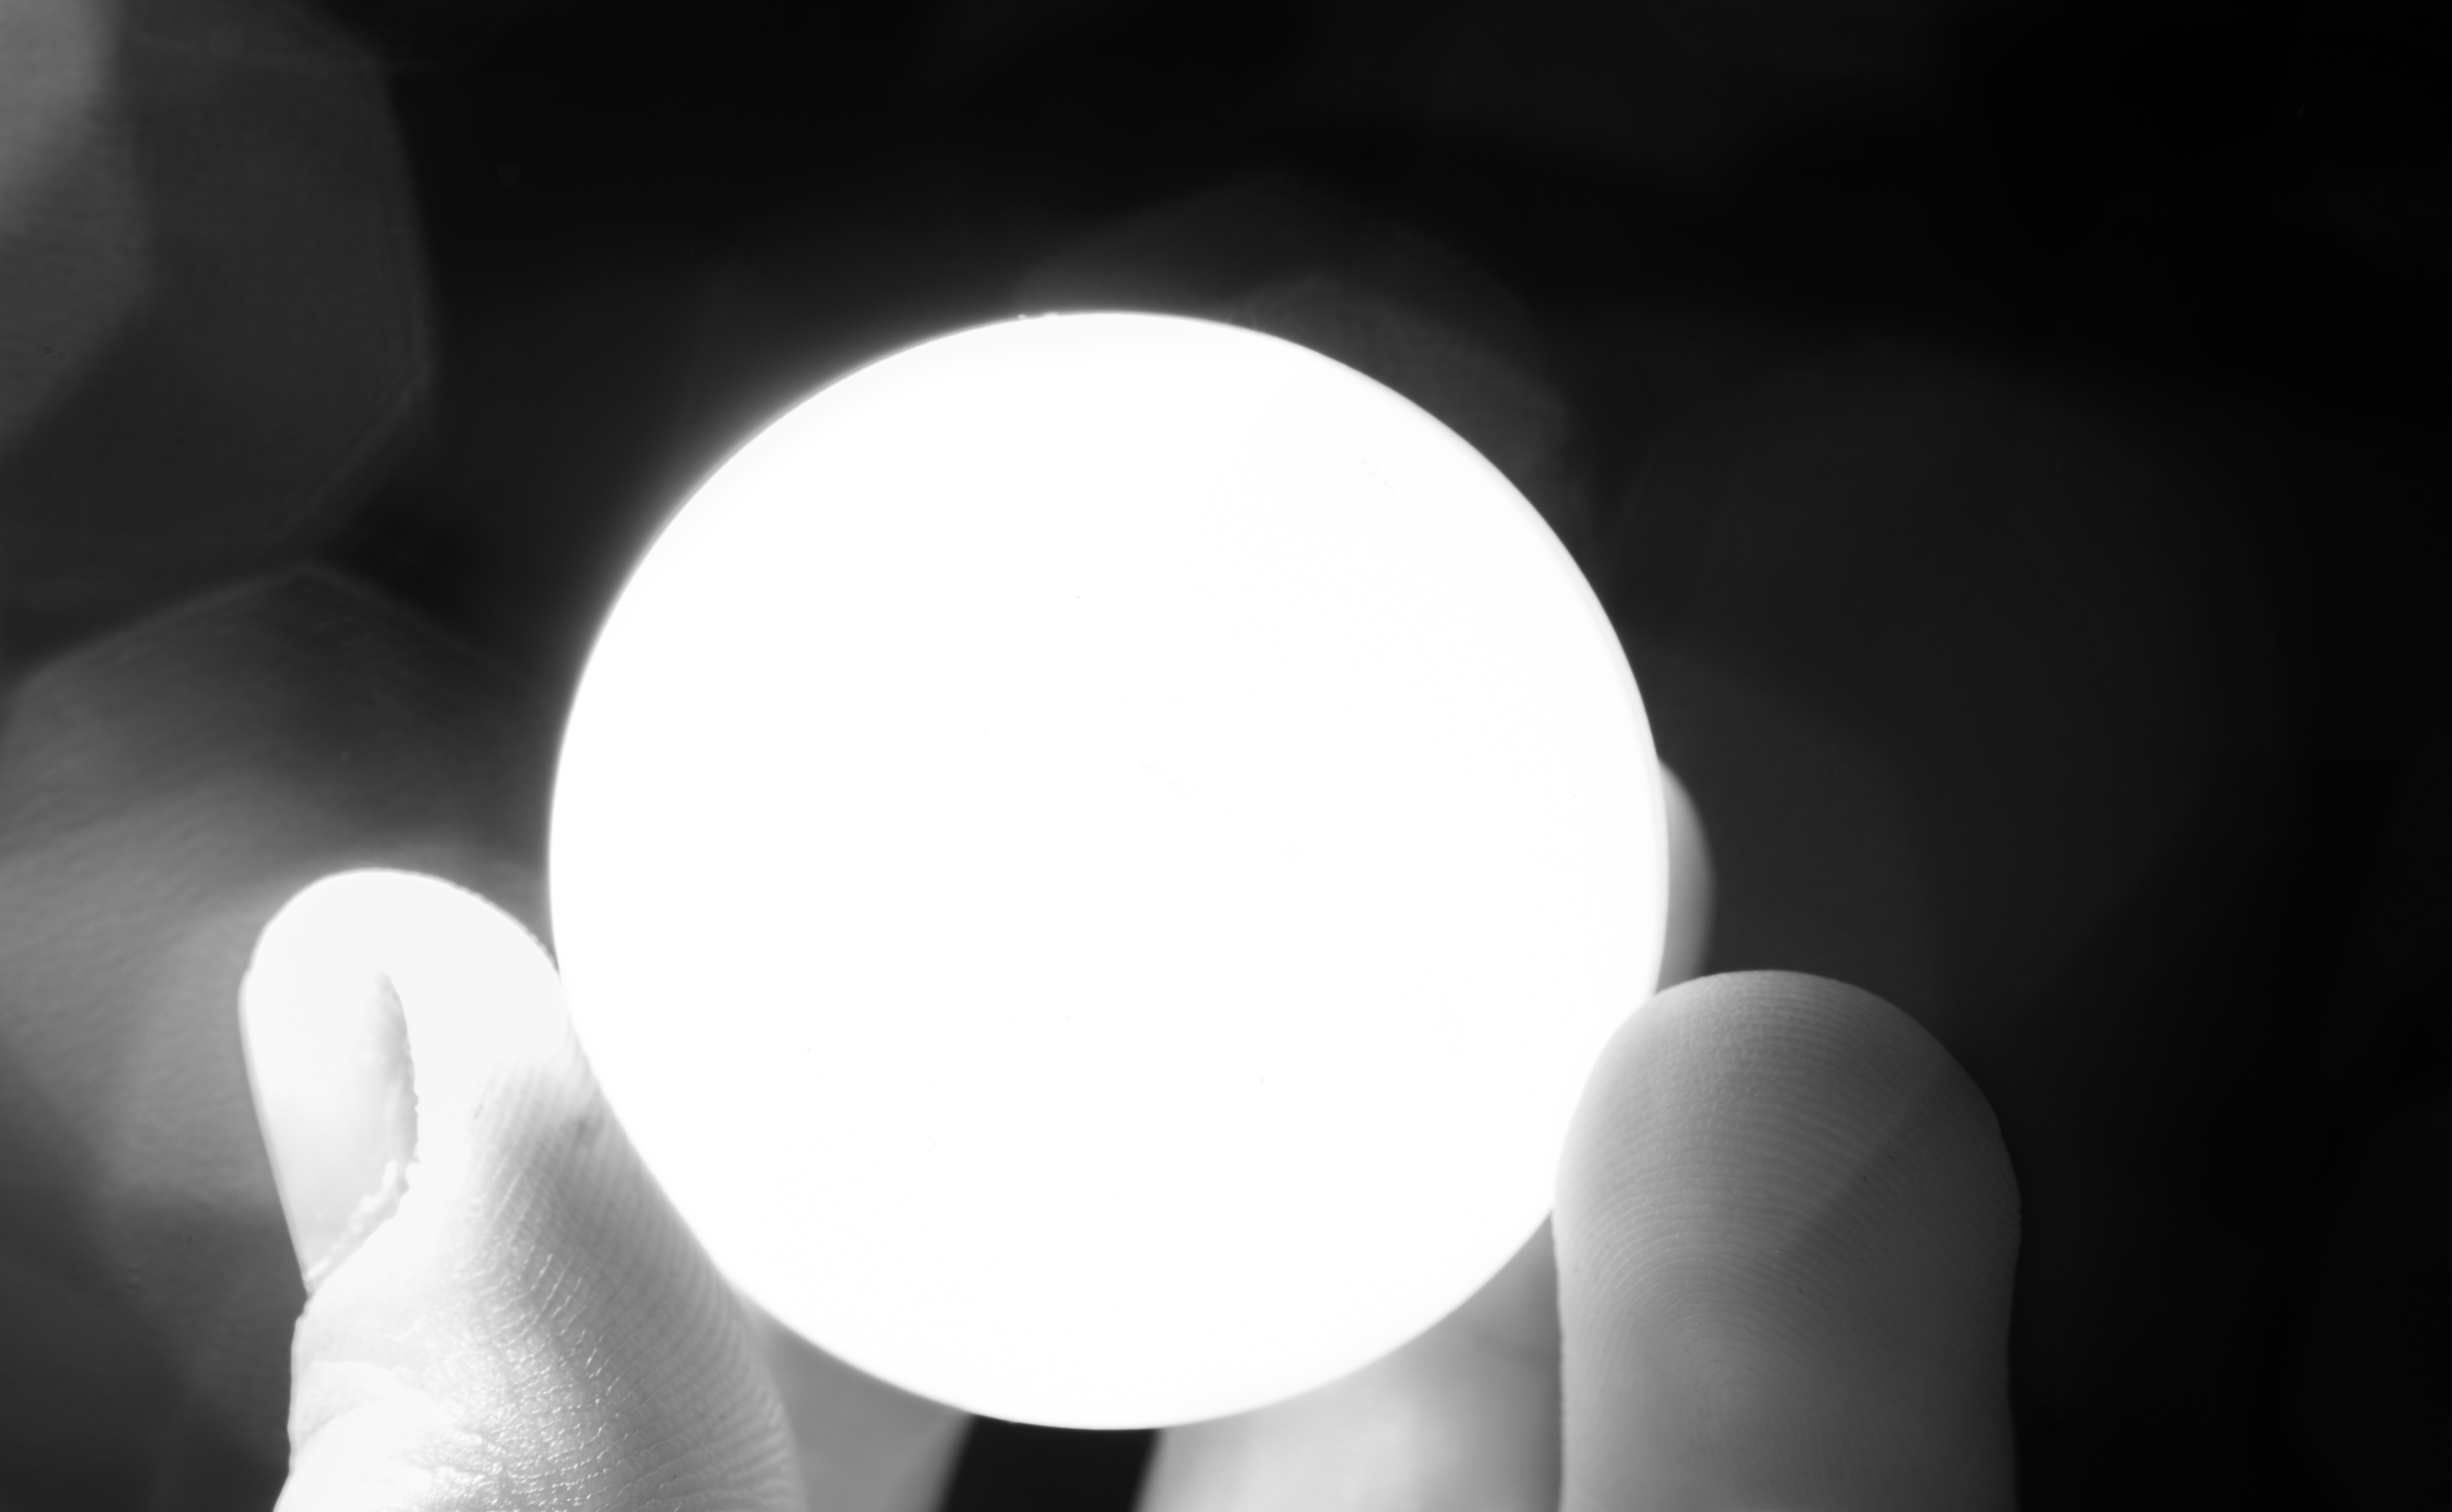
light, black and white, white, photography, gray, darkness, black, monochrome, lighting, material, circle, close up, design, bright, monotone, shape, monochrome photography